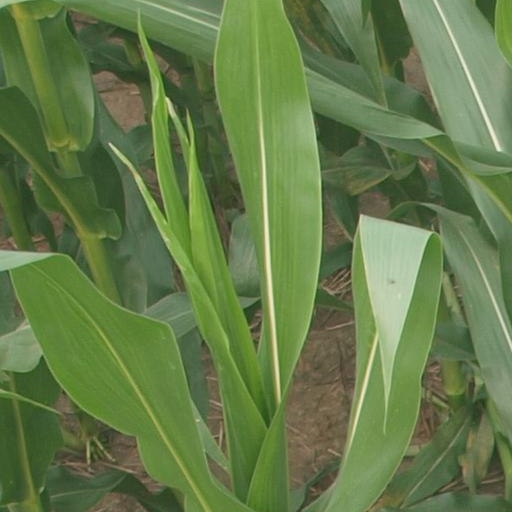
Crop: maize; corn